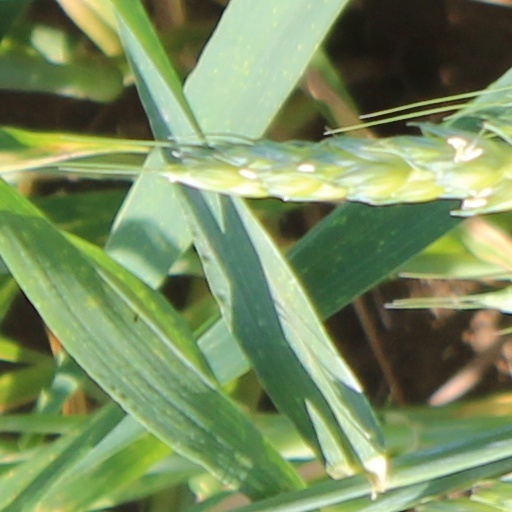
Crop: wheat